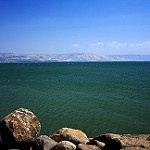
Label: sea